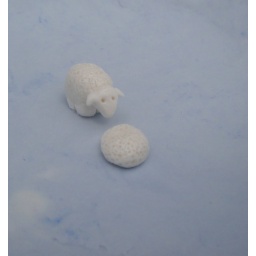
puzzled sheep in a blue sky